Lovesong (film)

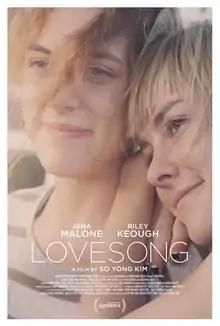
Theatrical release poster

Lovesong is a 2016 American drama film directed by So Yong Kim, who co-wrote the film with Bradley Rust Gray. It stars Jena Malone, Riley Keough, Brooklyn Decker, Amy Seimetz, Marshall Chapman, Ryan Eggold, and Rosanna Arquette.